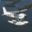
Label: airplane